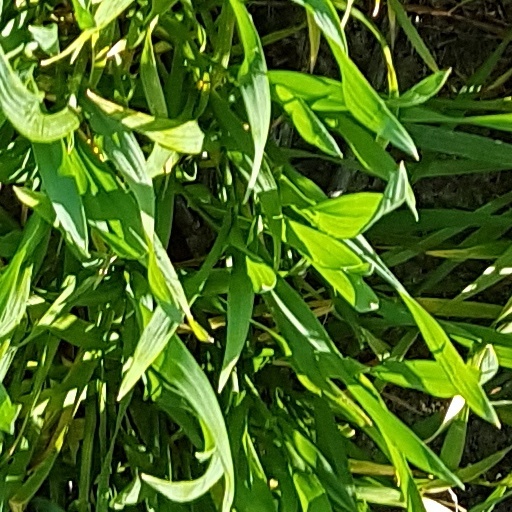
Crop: wheat